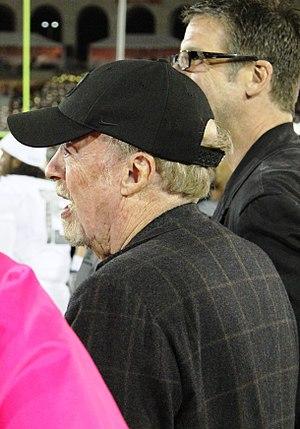
Philip Knight est né le 24 février 1938 à Portland en Oregon. Il est le fondateur et l'ancien PDG de Nike et l'actionnaire majoritaire du studio d'animation Laika. Il est l'actuel président du directoire de Nike depuis 2006.